Ancient East Eurasians

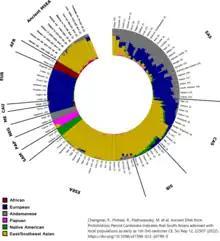
Estimated ancestry components among selected modern populations per Changmai et al. (2022).

The 'Australasian', 'Ancient Ancestral South Indian', and 'East and Southeast Asian' lineages display a closer genetic relationship to each other than to any non-Asian lineages, as well as being closer to each other than to any of the early East Eurasian IUP lineages (Bacho Kiro etc.), and together represent the main branches of "Asian-related ancestry", which diverged from each other >40kya. The Australasian lineage however received higher archaic admixture in the Oceania region, and may also harbor some small amounts of "xOoA" admixture from an earlier human dispersal, which did not contribute to any other human population. Alternatively, Australasians can be described as nearly equally admixture between a "Basal East Asian" source (represented by Tianyuan or Onge) and a deeper East Eurasian lineage not sampled yet.